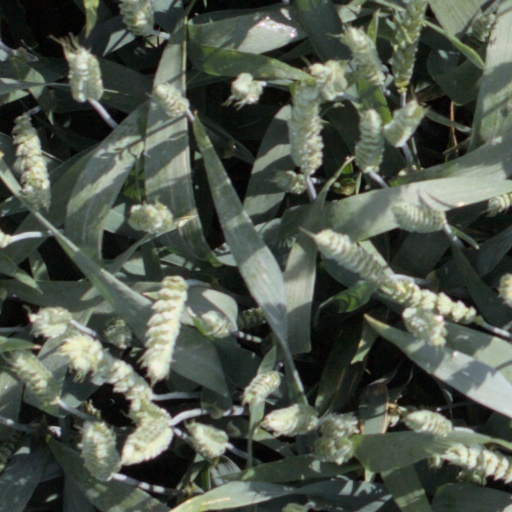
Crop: wheat